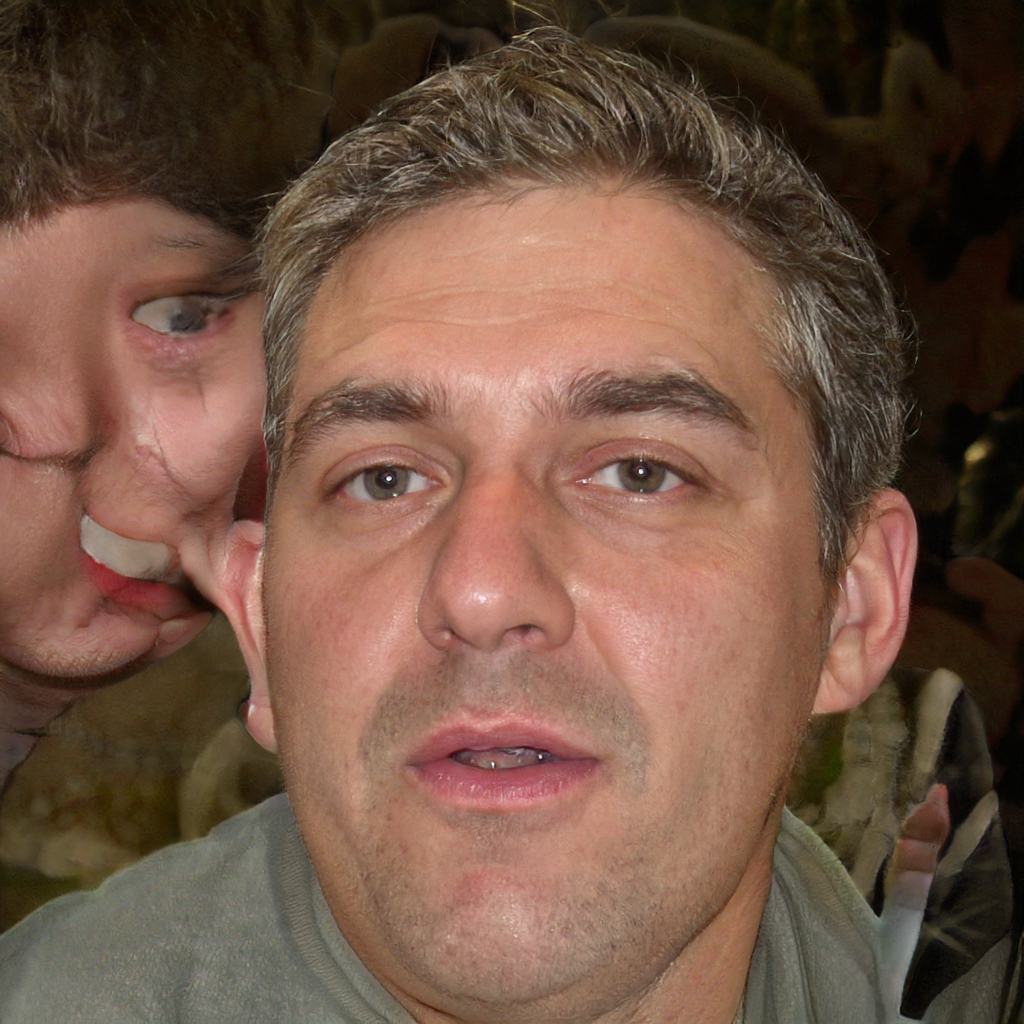
Portrait style: Real Portrait